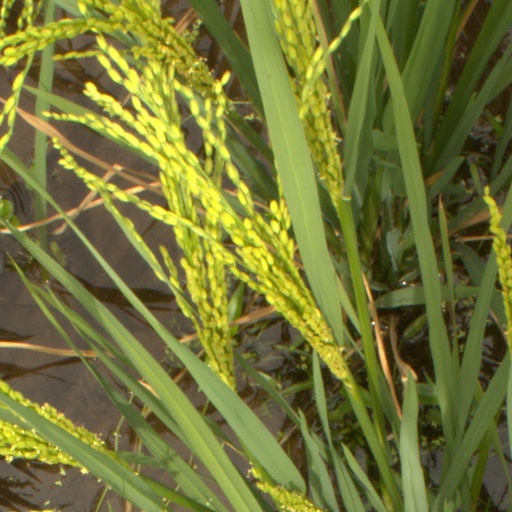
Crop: rice